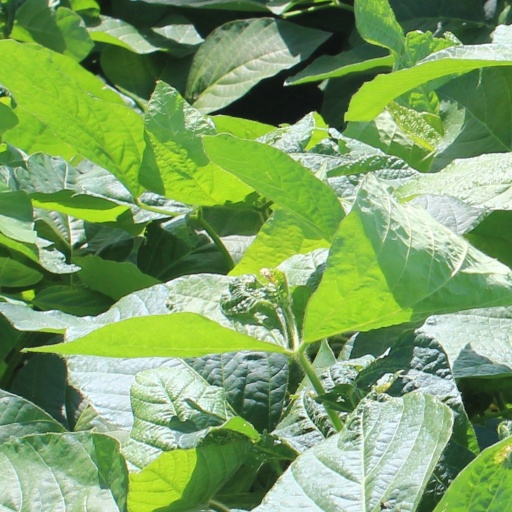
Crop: soybean